Solomon Burke

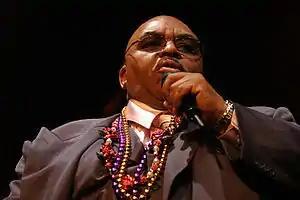
Burke in 2008

Solomon Vincent McDonald Burke (born James Solomon McDonald, March 21, 1940 – October 10, 2010) was an American singer who shaped the sound of rhythm and blues as one of the founding fathers of soul music in the 1960s. He has been called "a key transitional figure bridging R&B and soul", and was known for his "prodigious output".